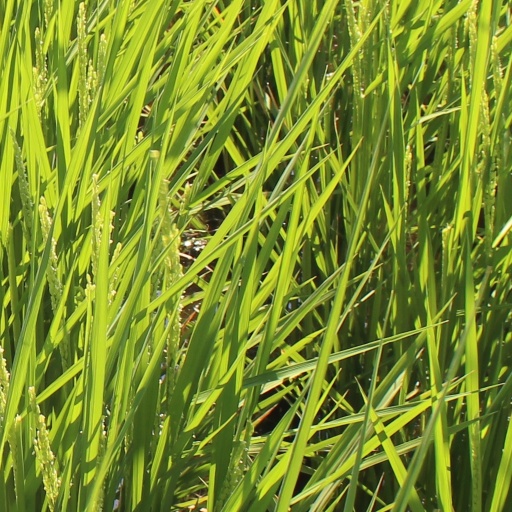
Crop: rice